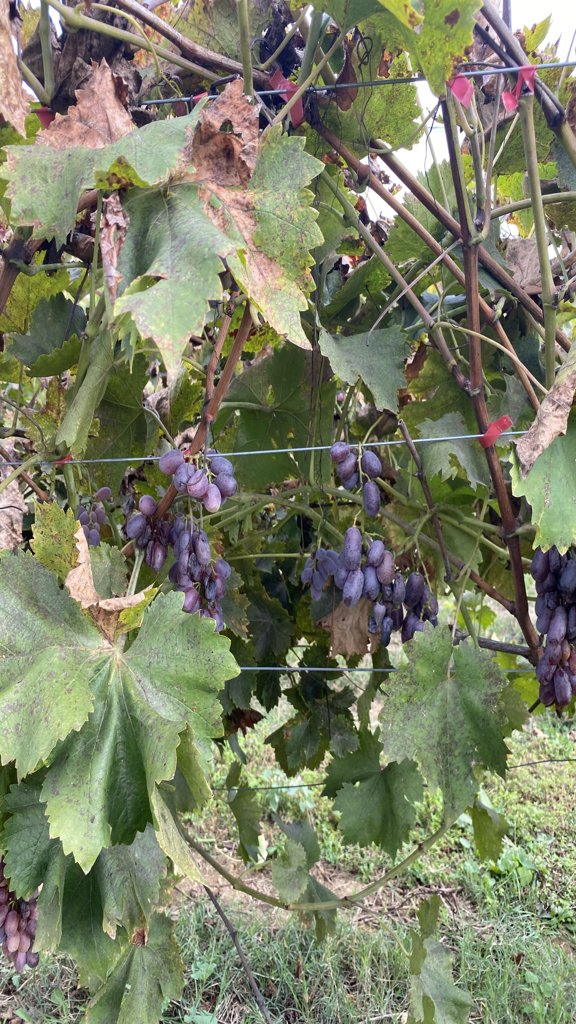
Berries visible: 97
Grape clusters: 8